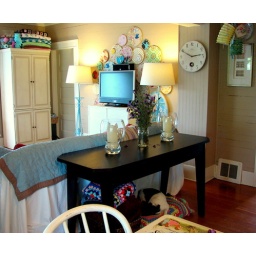
As you can see little Olive found her bed under the sofa table one day...